Terry Tamminen

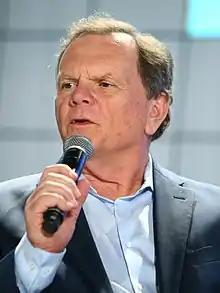
Tamminen in 2019

Terrance Arthur Tamminen (born March 7, 1952) is an author, lecturer, and strategist on energy and the environment. In 2003, California Governor Arnold Schwarzenegger appointed him as Secretary of the California Environmental Protection Agency. In December 2004, he was appointed Cabinet Secretary, the Chief Policy Advisor to the Governor. He continues to advise the former governor, and other regional, national, and international leaders, on energy and environmental policy.